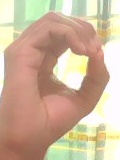
ASL sign: O